Tel Aviv

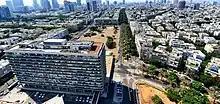
Tel Aviv City Hall and Rabin Square

Since the First Intifada, Tel Aviv has suffered from Palestinian political violence. The first suicide attack in Tel Aviv occurred on 19 October 1994, on the Line 5 bus, when a bomber killed 22 civilians and injured 50 as part of a Hamas suicide campaign. On 6 March 1996, another Hamas suicide bomber killed 13 people (12 civilians and 1 soldier), many of them children, in the Dizengoff Center suicide bombing. Three women were killed by a Hamas terrorist in the Café Apropo bombing on 27 March 1997.